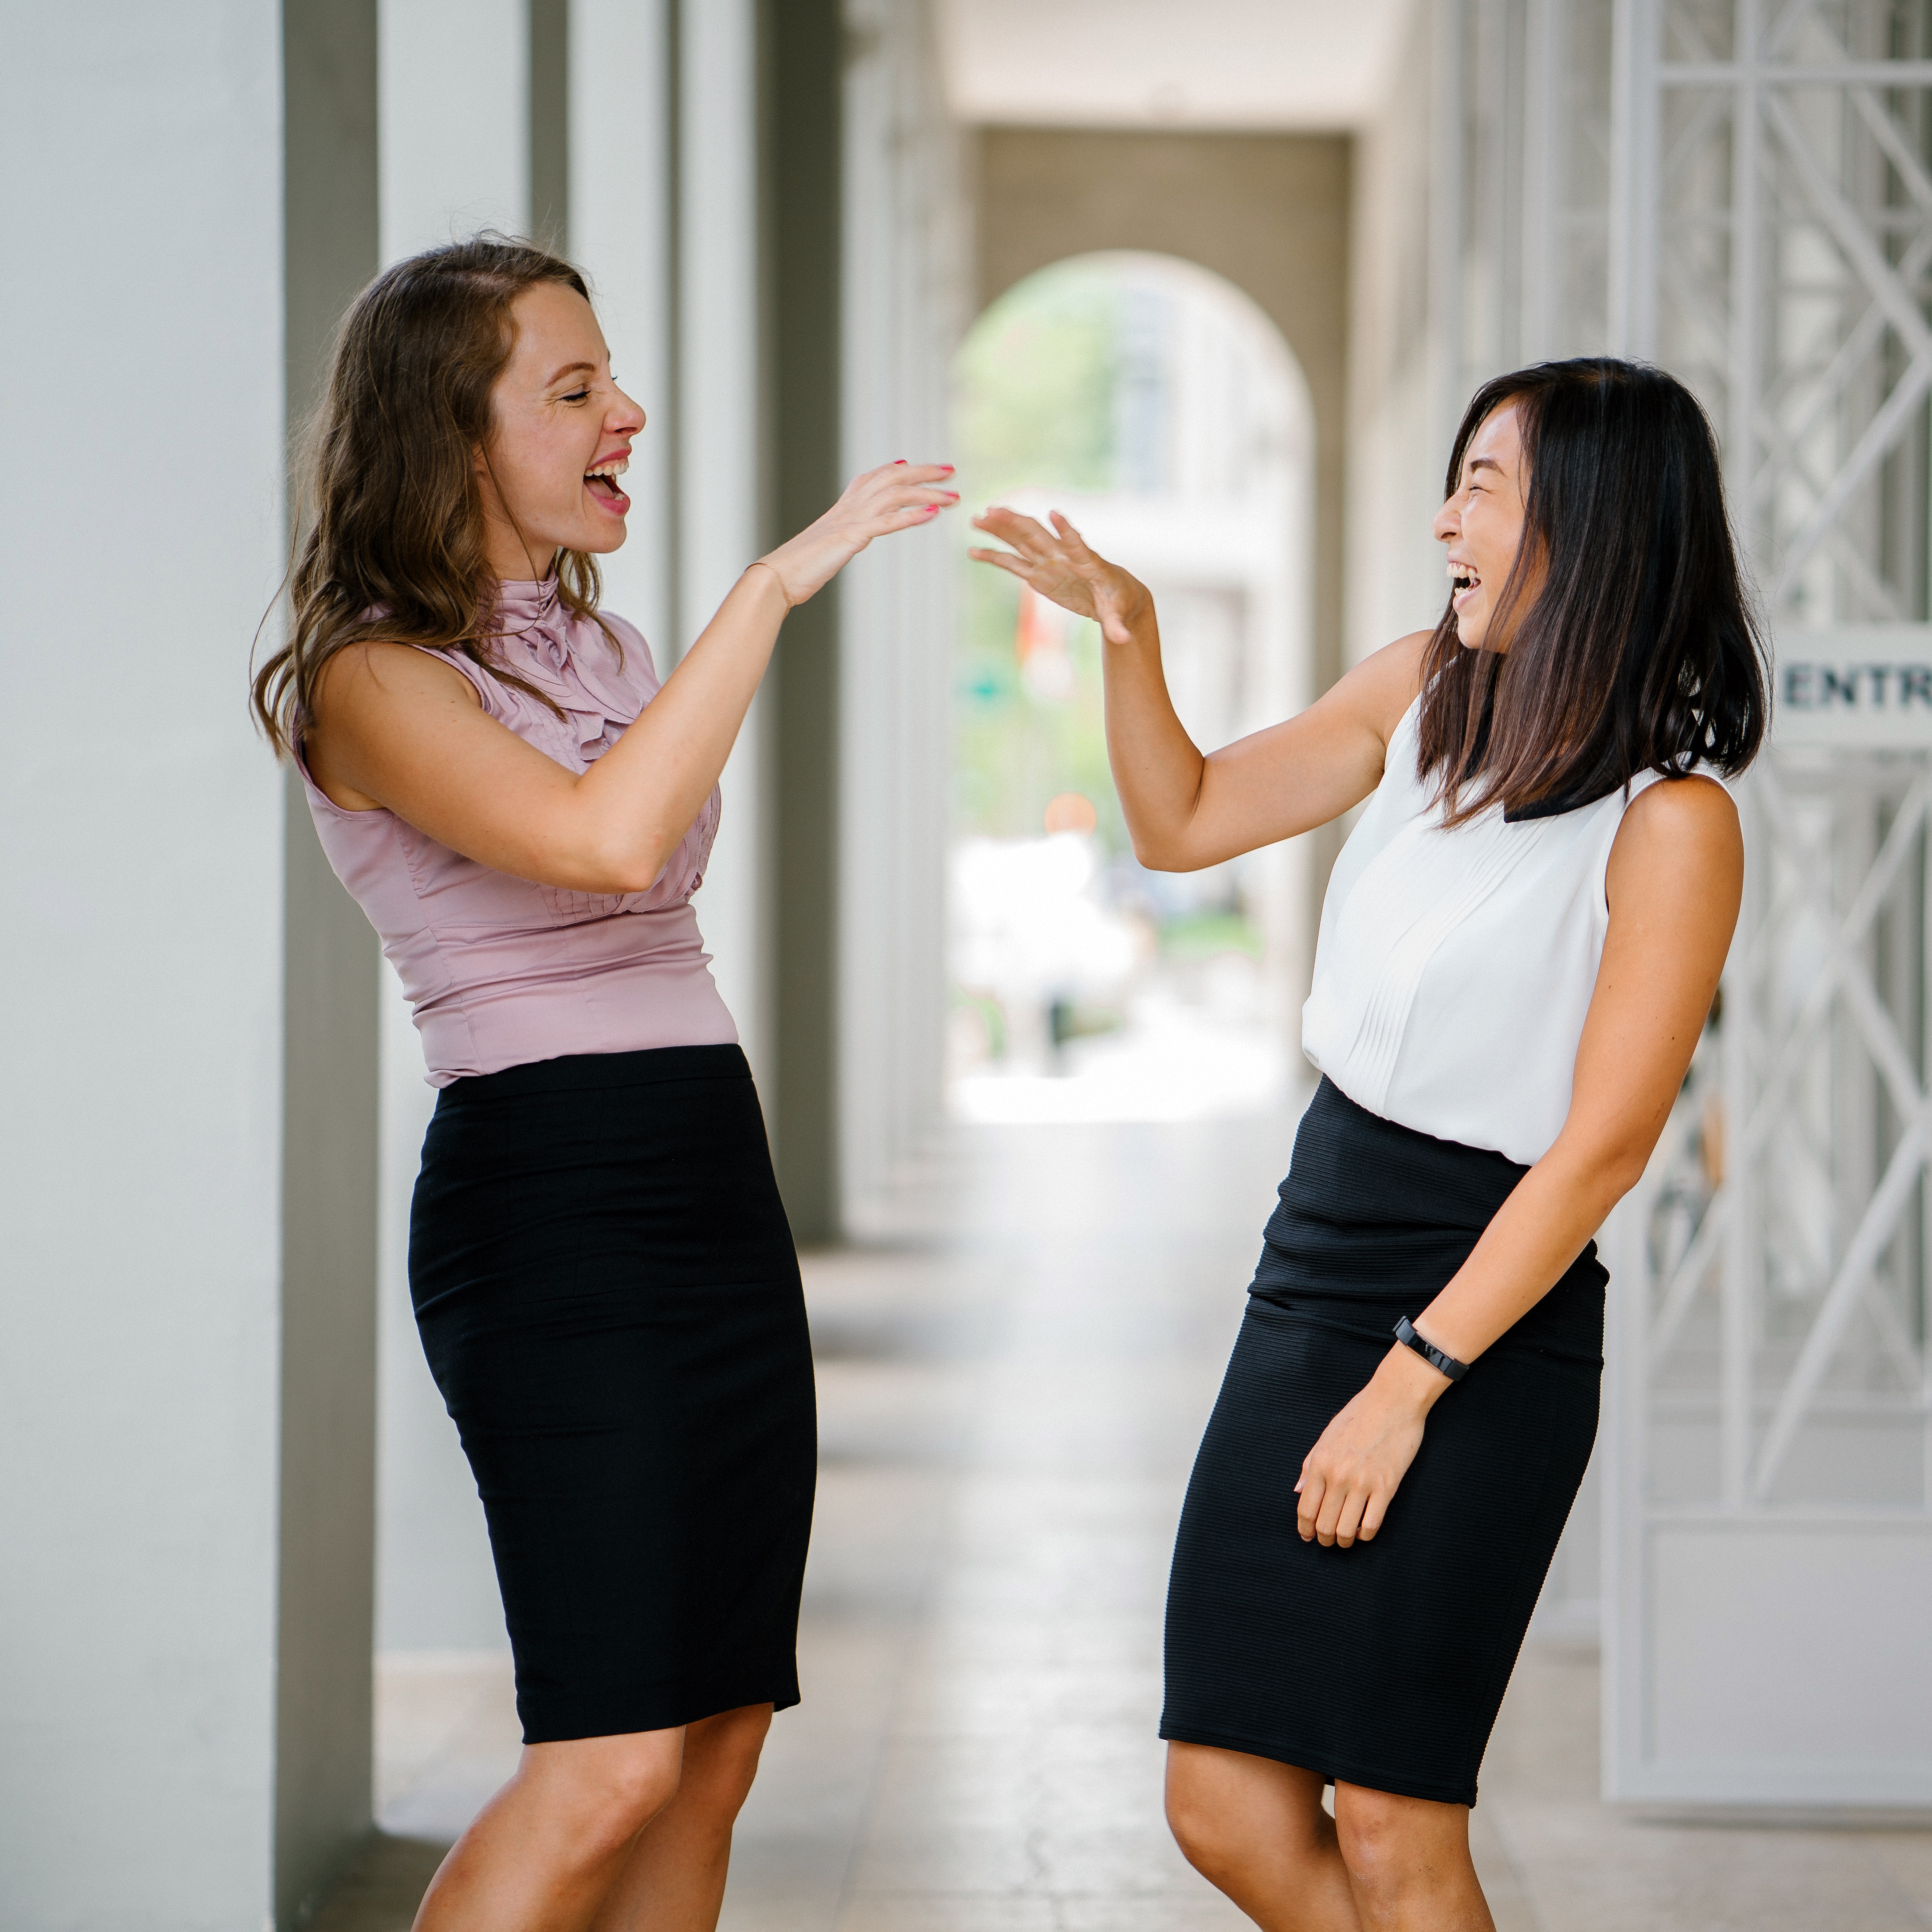
white, clothing, dress, shoulder, beauty, yellow, fashion, skin, leg, waist, pink, arm, standing, Pencil skirt, little black dress, long hair, neck, human leg, room, photography, interaction, footwear, human body, muscle, gesture, photo shoot, finger, abdomen, formal wear, knee, cocktail dress, thigh, brown hair, trunk, model, magenta, style, top